Music history of Italy

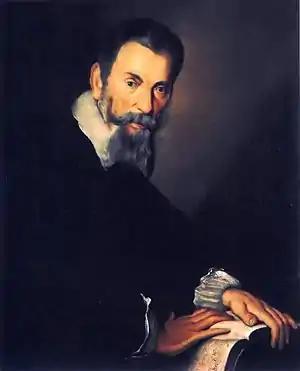
Claudio Monteverdi

The exact nature of ancient Greek musical drama is a matter of dispute. What is important, however, for the later development of Italian and European music is that poets and musicians of the Florentine Camerata in the late 16th century thought—in the words of one of them, Jacopo Peri—that the "ancient Greeks sang entire tragedies on the stage". Thus was born the musical version of the Italian Renaissance: paying tribute to classical Greece by retelling Greek myths within a staged musical context—the first operas. The works emerged in this period with relatively simple melodies and the texts about Greek mythology sung in Italian. (Opera may have deeper roots in the Tuscan "maggio drammatico" tradition. Three cities are especially important in this period in Italy: Venice, as the birthplace of commercial opera; Rome, for Palestrina's school of Renaissance polyphony; and Naples, as the birthplace of church-sponsored music conservatories. These conservatories evolved into training grounds, providing composers and musicians for Italy and, indeed, Europe as a whole. Claudio Monteverdi is considered the first great composer of the new musical form, opera, the person who turned Florentine novelty into a "unified musical drama with a planned structure."